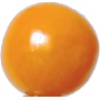
Label: physalis